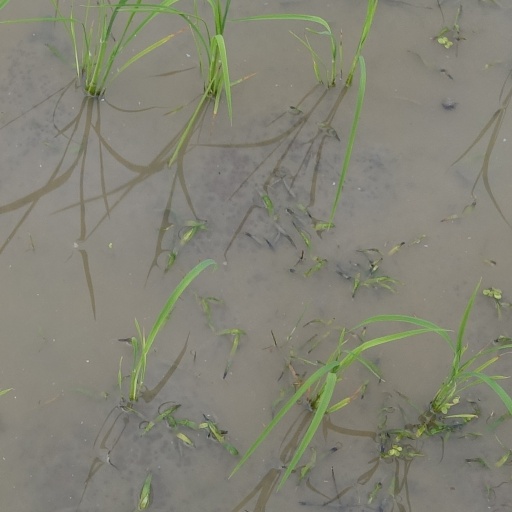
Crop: rice